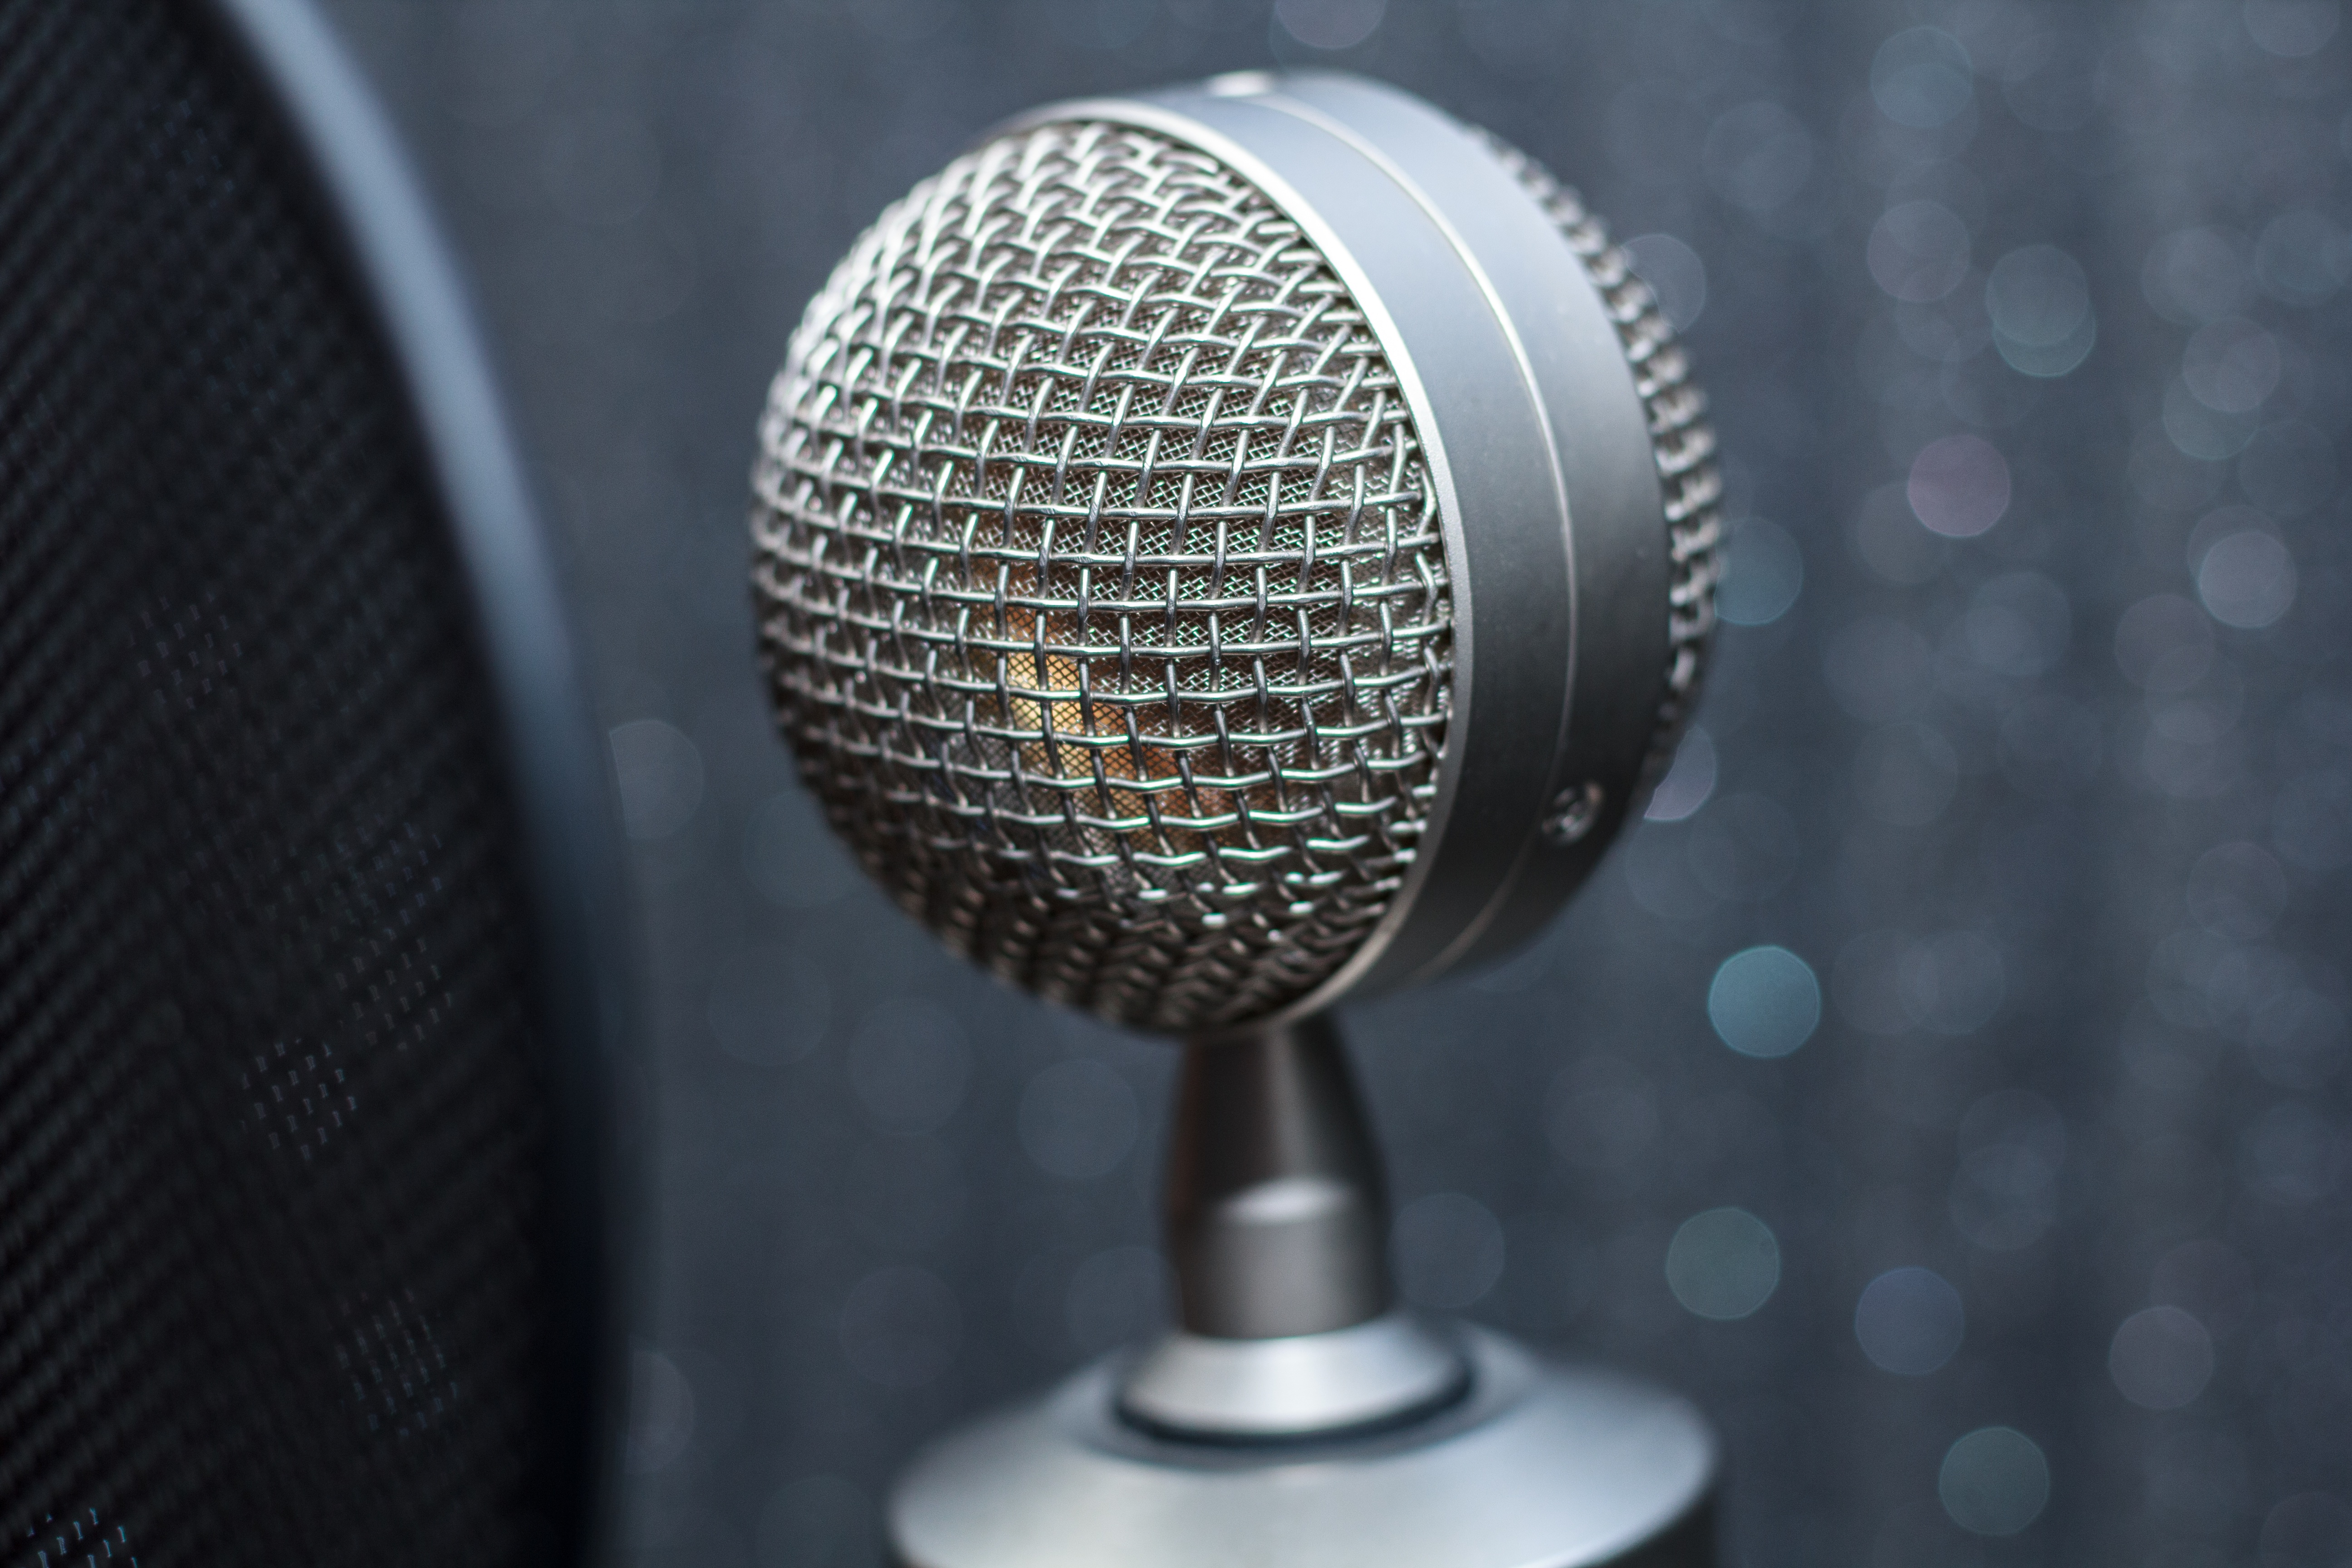
technology, microphone, audio, audio equipment, electronic device